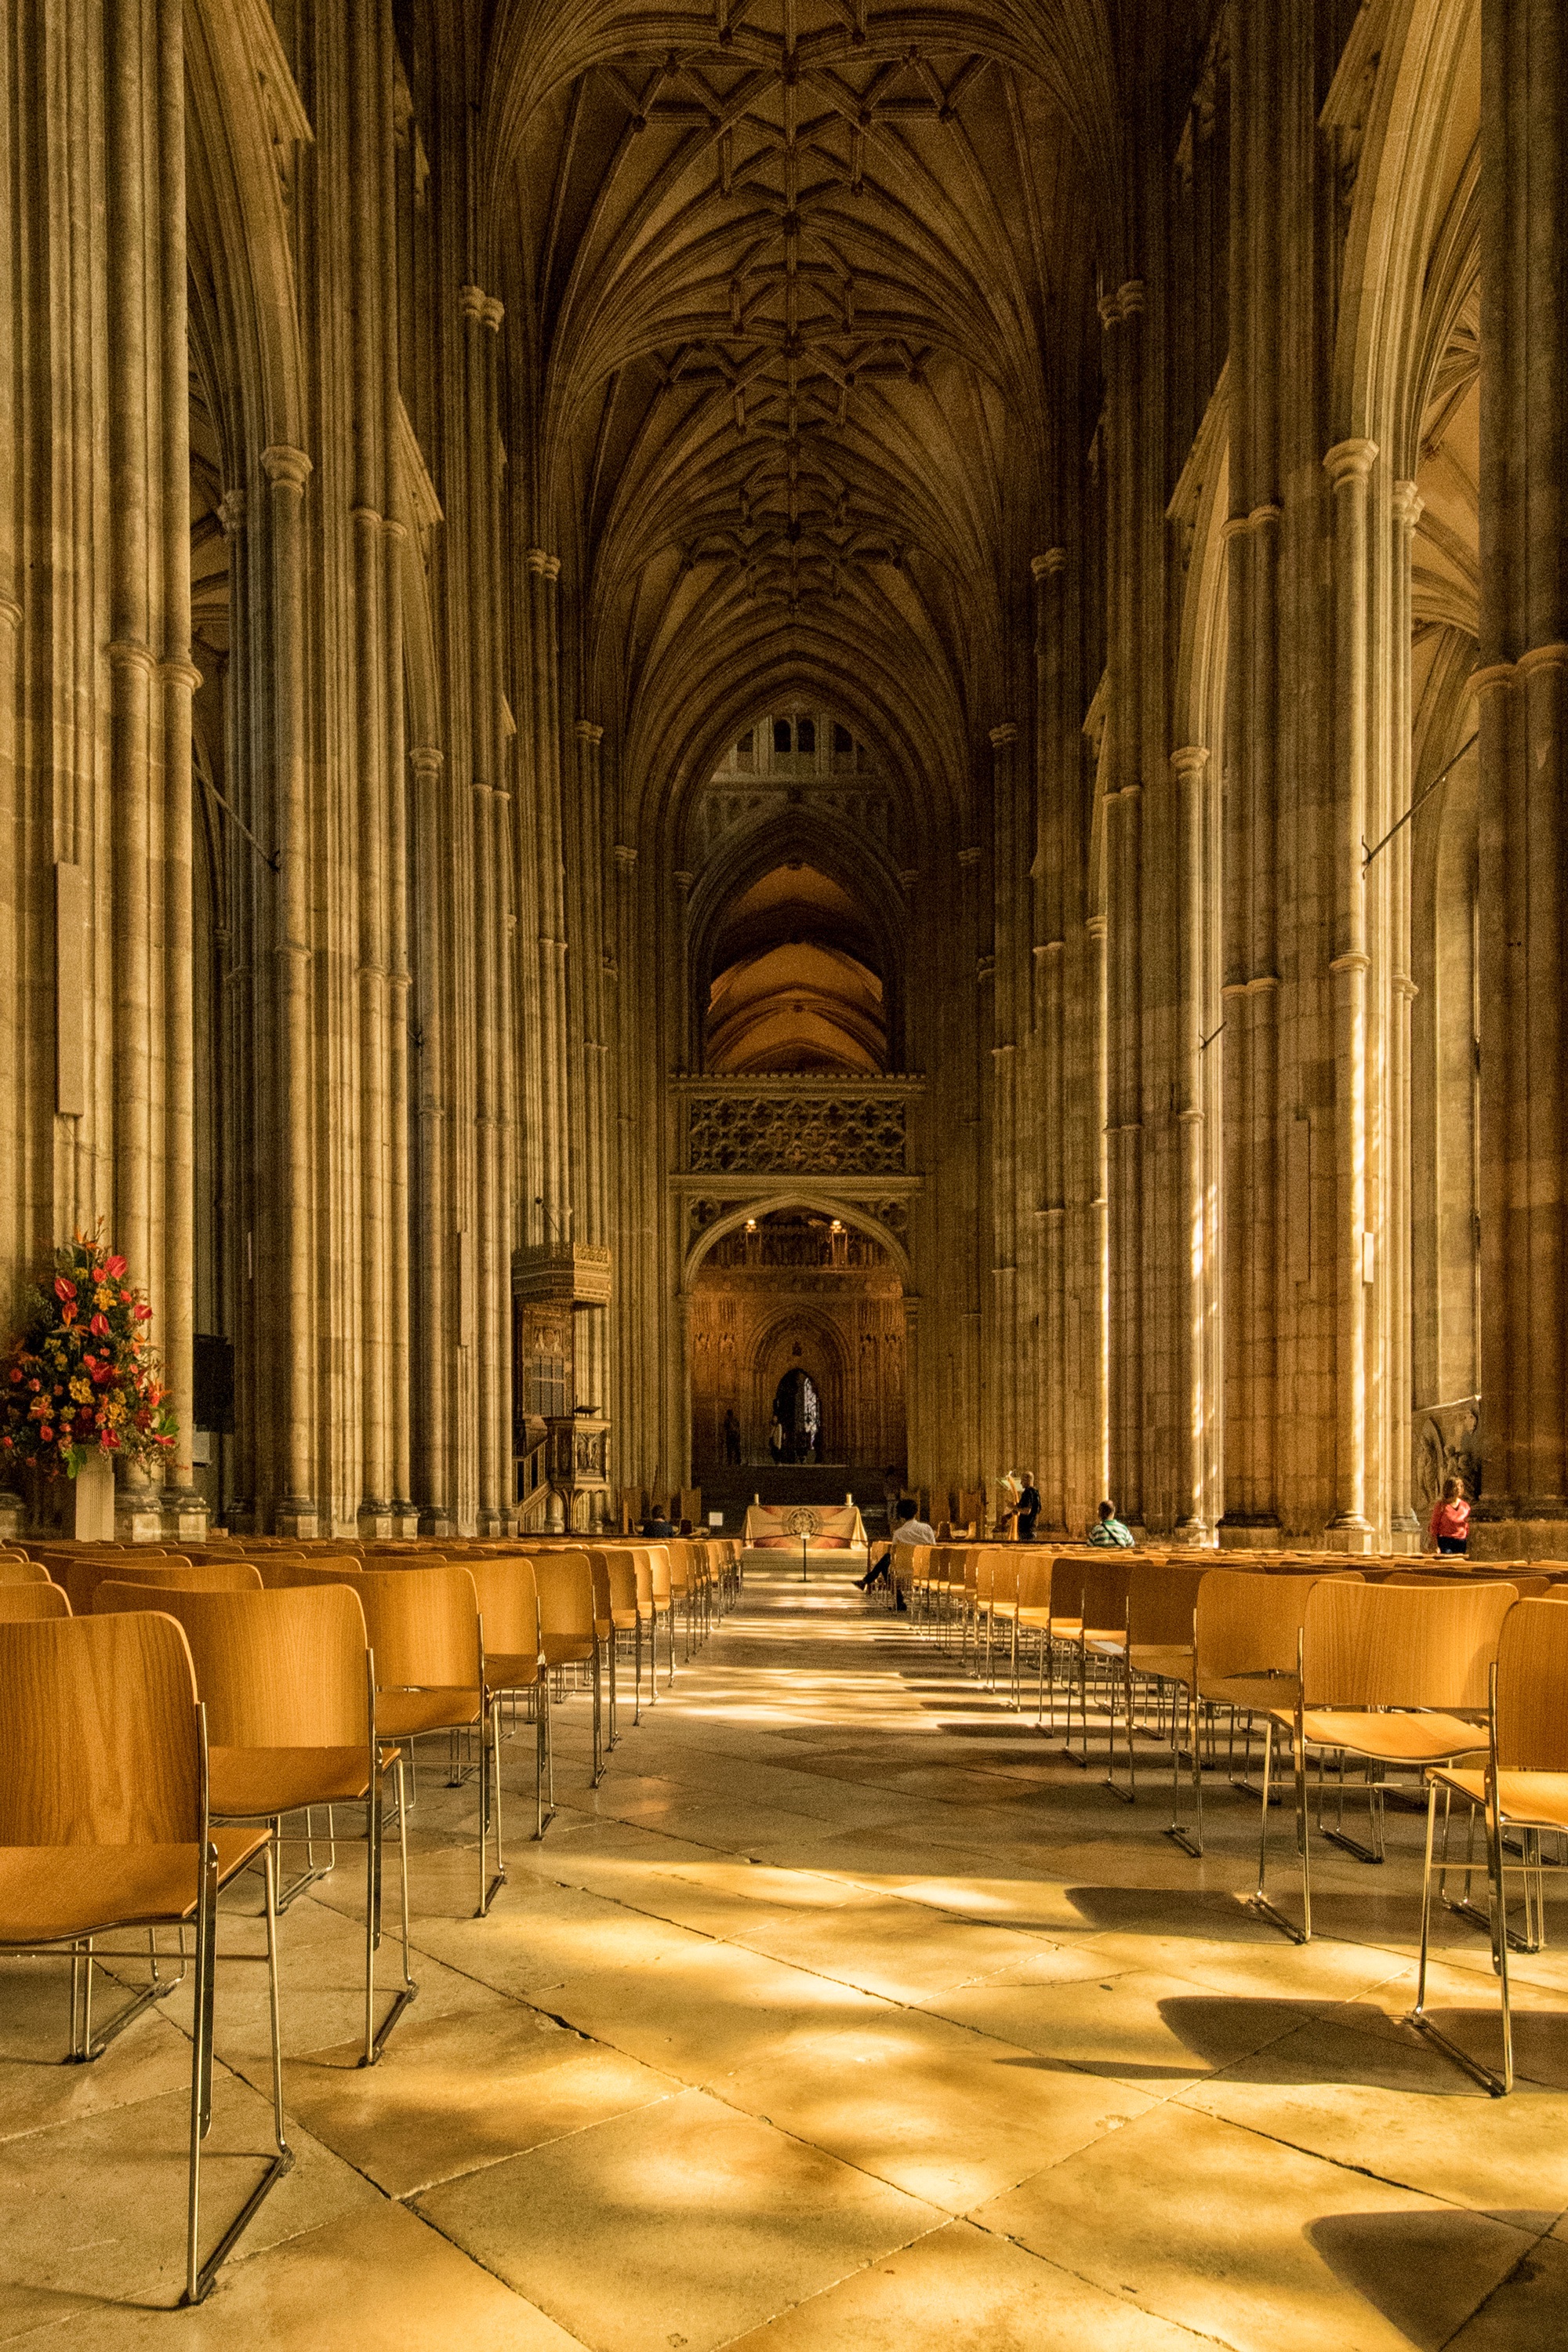
architecture, chair, building, column, church, cathedral, chapel, place of worship, aisle, temple, altar, symmetry, crypt, ancient history